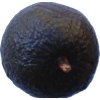
Label: black_avocado